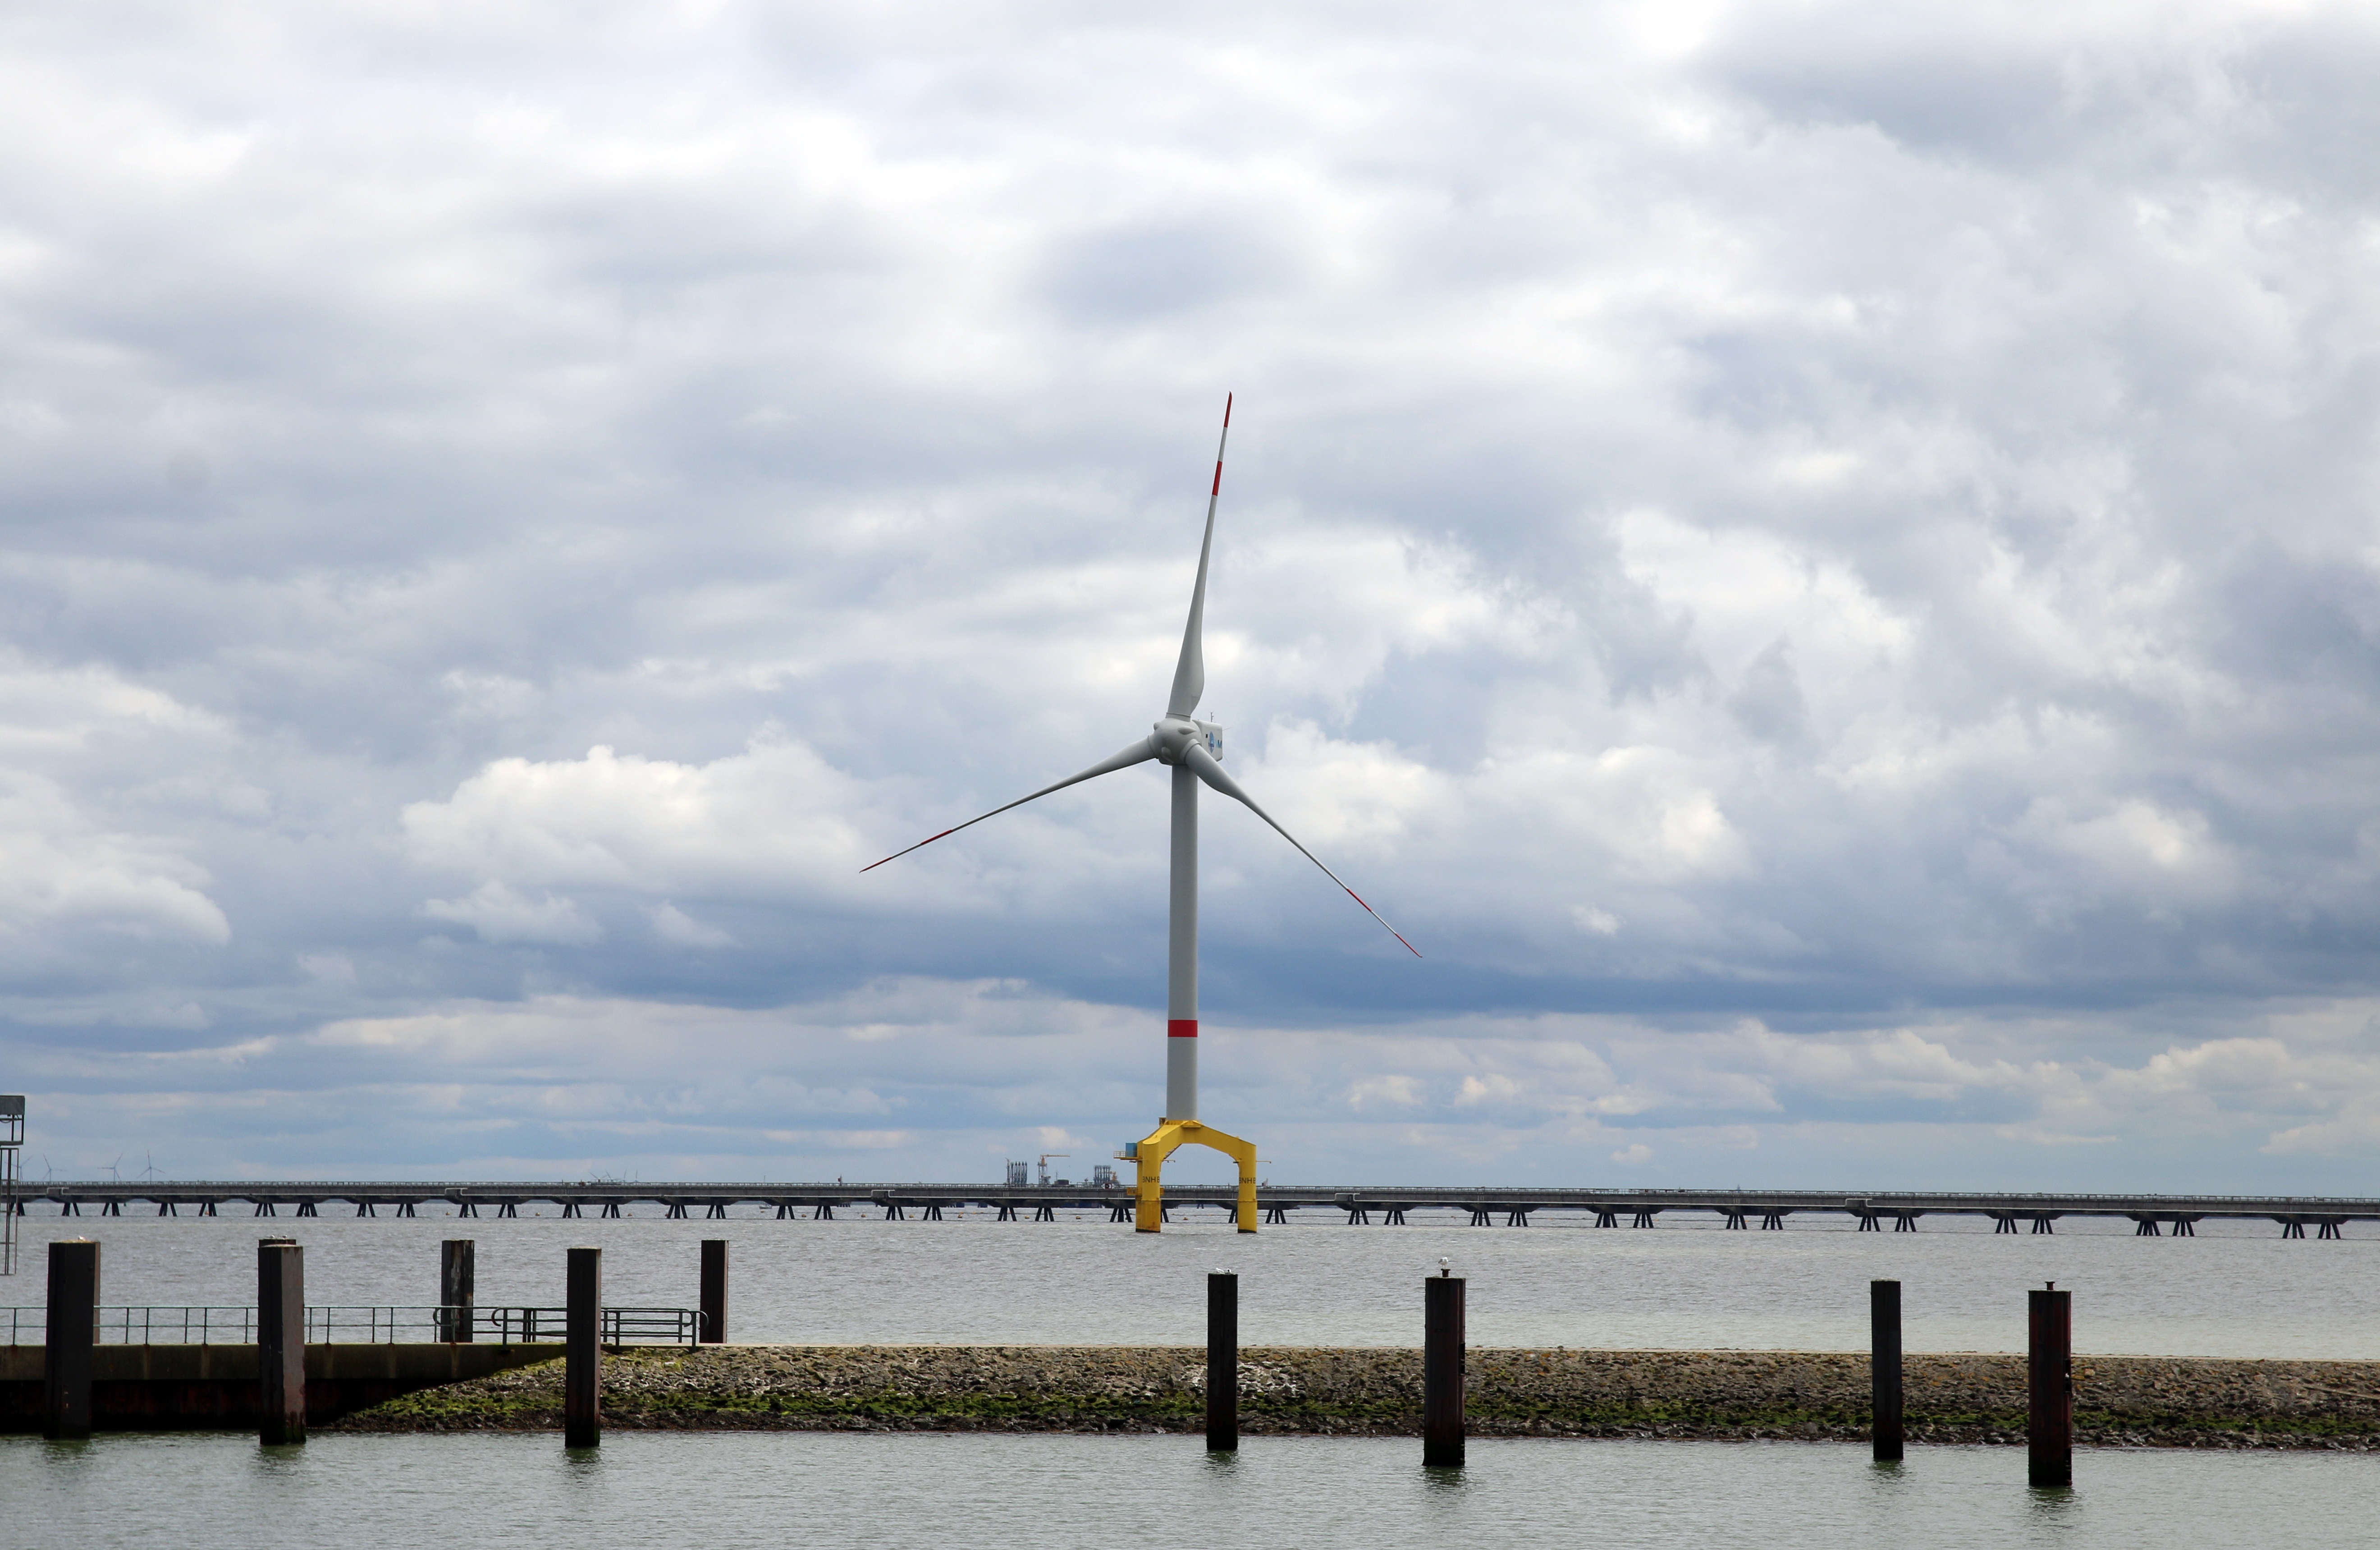
landscape, sea, wing, cloud, windmill, wind, mast, machine, blue, wind turbine, pinwheel, wind energy, energy, ecology, wind power, clouds, wind farm, rotor, power generation, north sea, offshore, environmental technology, windr der, rotor blades